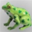
Label: frog